Krautshäuptchen

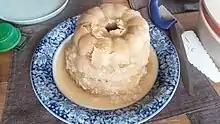
Krautshäuptchen

Krautshäuptchen, also Krautshäubchen is a stuffed cabbage, a specialty of northern Hesse, Germany. It is served with boiled potatoes and mustard sauce or bechamel sauce. Often the Krautshäuptchen discs are fried until golden brown before serving in the pan.